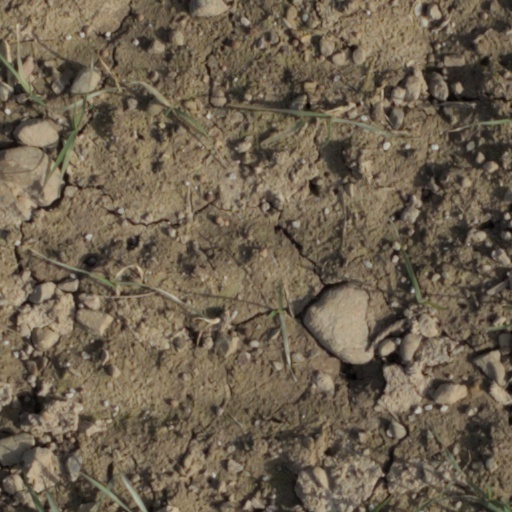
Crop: wheat